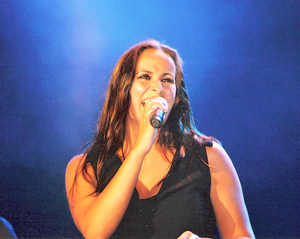
Julie Ivalo Broberg Berthelsen, plus connue sous le nom de Julie, est une chanteuse groenlandaise née le 7 juin 1979 à Aarhus, au Danemark.